Gospel Road: A Story of Jesus

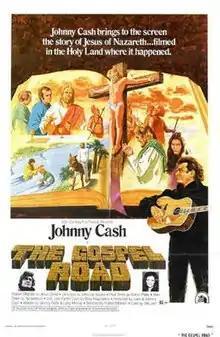
Theatrical release poster

Gospel Road: A Story of Jesus is a 1973 American drama film directed by Robert Elfstrom and written by Johnny Cash and Larry Murray. The film stars Johnny Cash, Robert Elfstrom, June Carter Cash, Larry Lee, Paul L. Smith and Alan Dater. The film was released on March 31, 1973, by 20th Century Fox. Singer-songwriter Larry Gatlin also appears in the film and his song "Help Me" (here shortened to "Help") is performed in several sections throughout the film. Cash released a soundtrack album to accompany the film.